Stony Plain (electoral district)

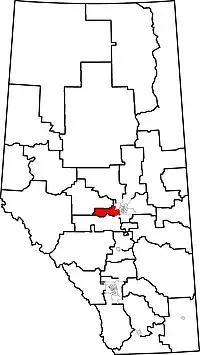
2010 boundaries

Stony Plain (named Stonyplain until 1909) was a provincial electoral district in Alberta, Canada, between 1905 and 2019. The district returned a single member to the Legislative Assembly of Alberta throughout its history, using the first past the post method of voting for most of its existence but single transferable vote from 1926 to 1957. The district was created in 1905 when Alberta became a province. The riding in its original boundaries stretched from the west Edmonton city limits to the British Columbia border, but over time it was significantly reduced in size.